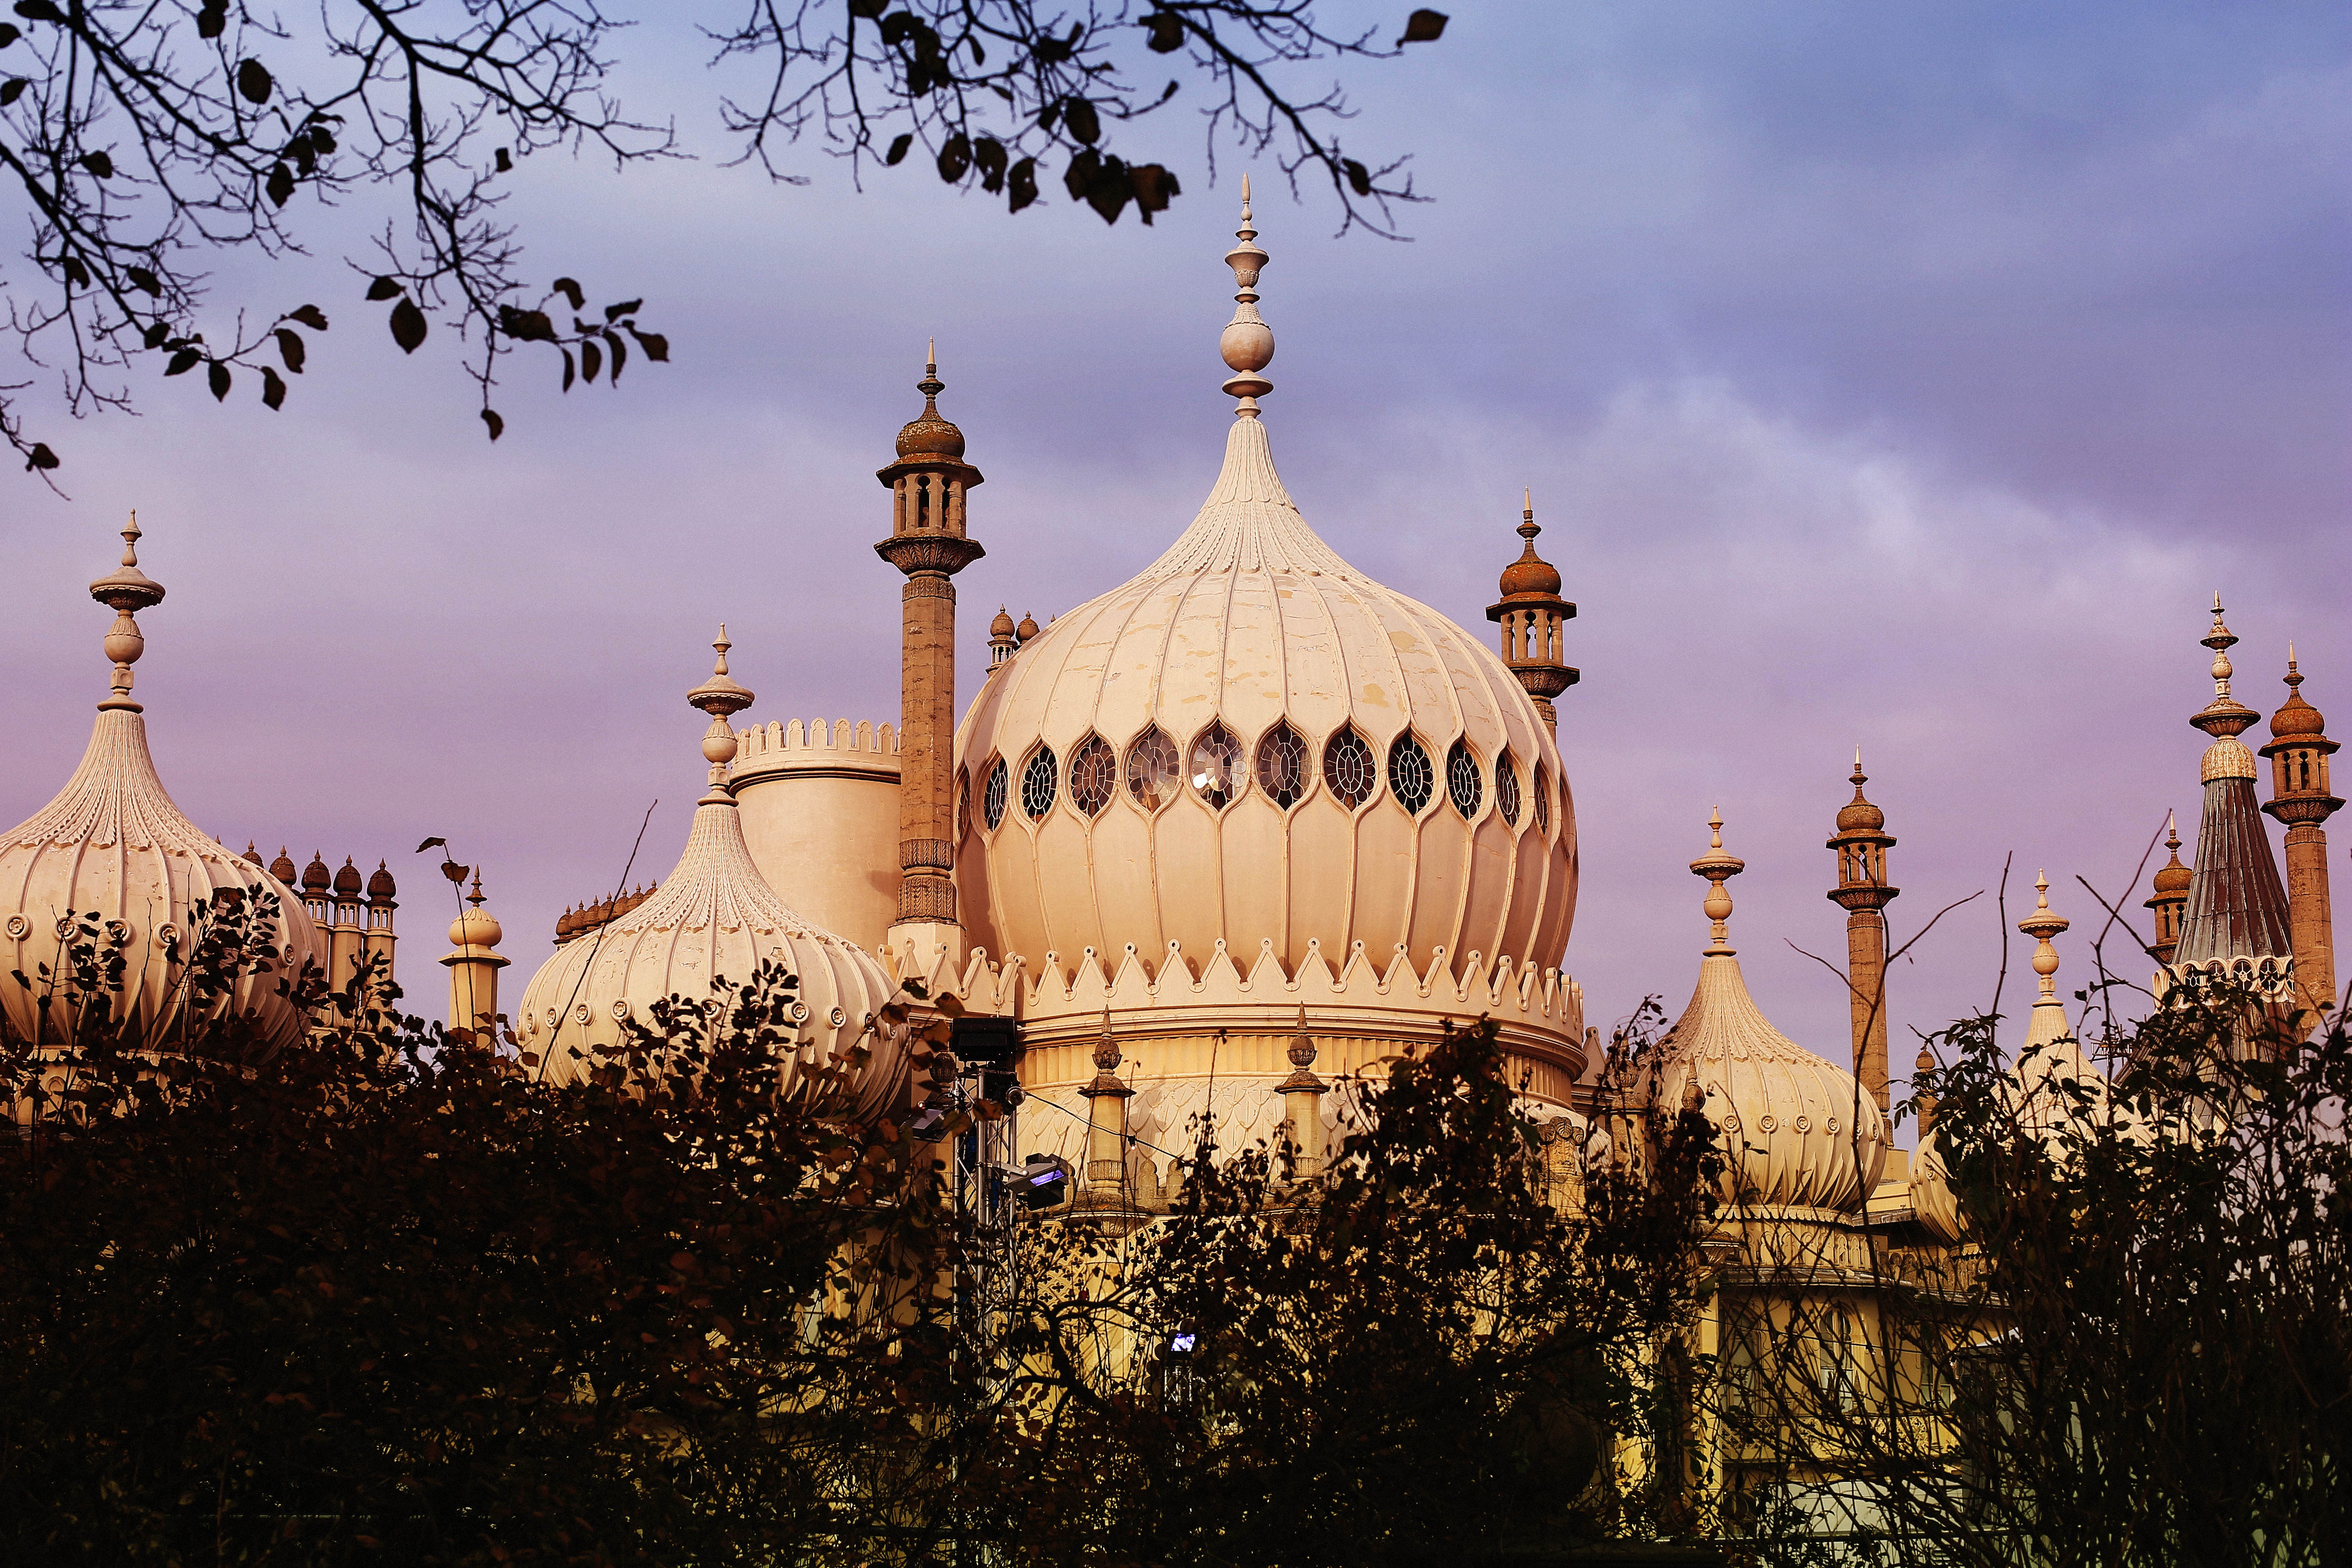
architecture, building, palace, city, travel, evening, tower, asia, ancient, landmark, tourism, place of worship, temple, india, dome, hindu